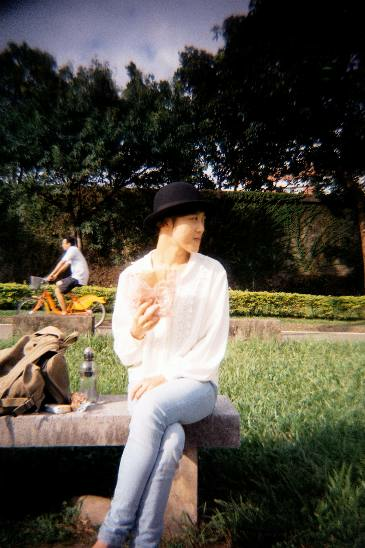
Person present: Yes